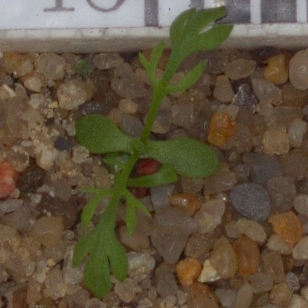
Label: scentless_mayweed